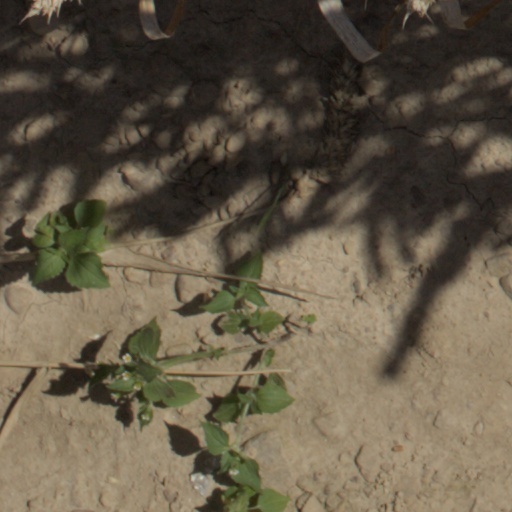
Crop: wheat